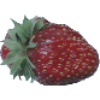
Label: Strawberry Wedge 1